2006 Sun Bowl

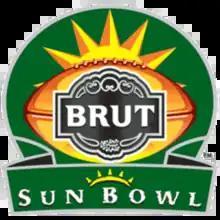
Sun Bowl Logo

The 2006 Brut Sun Bowl featured the Oregon State Beavers of the Pac-10 and the Missouri Tigers of the Big 12 Conference.